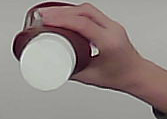
Product: heinz_ketchup